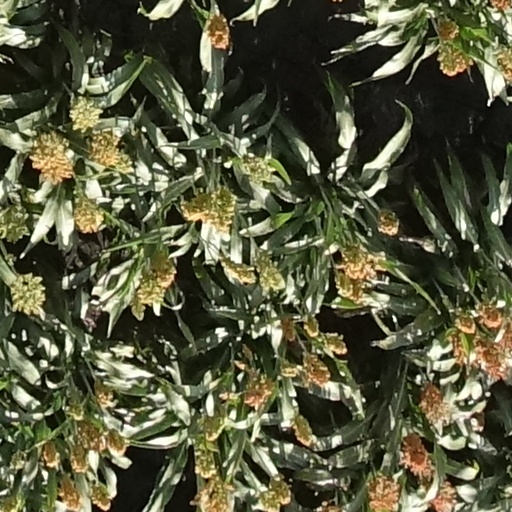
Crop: sorghum